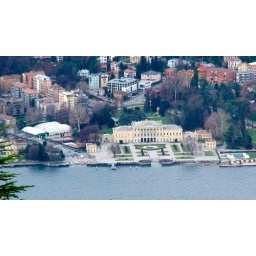
View of a main building in Como from the top of a mountain sorrounding Como